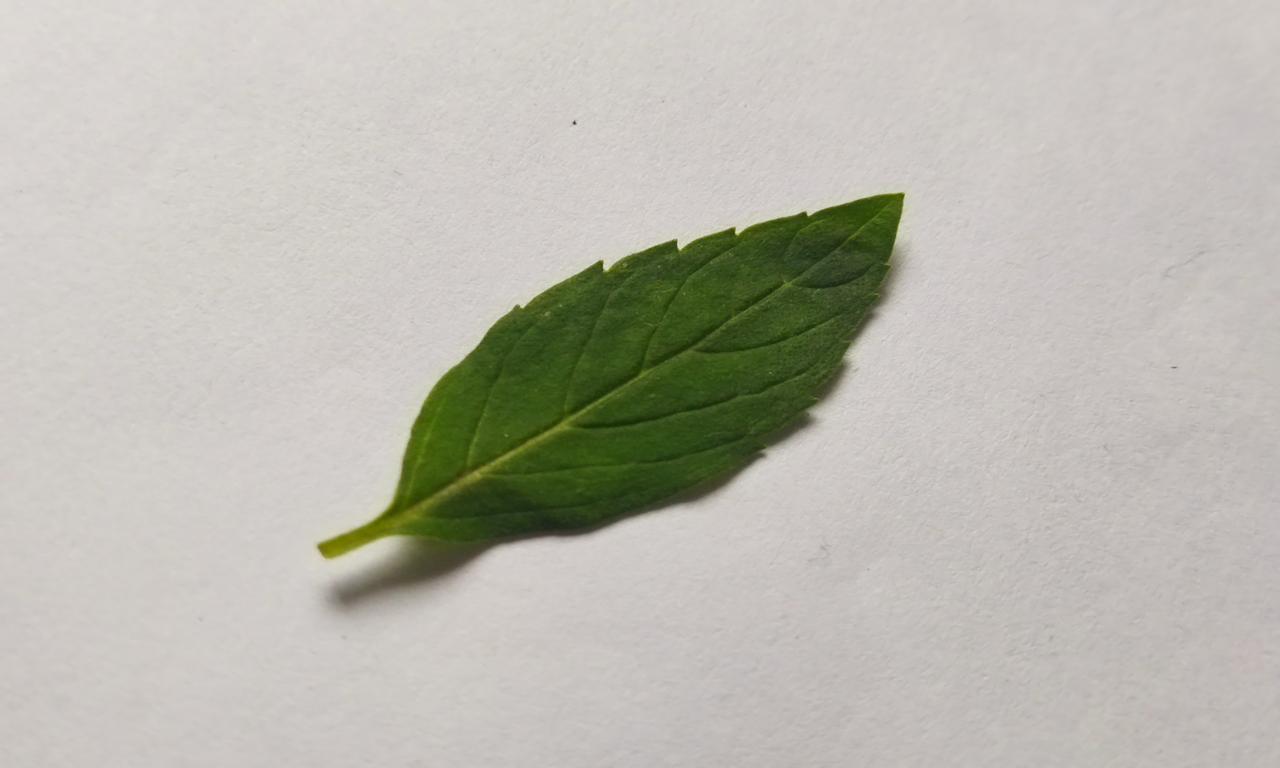
Label: Fresh